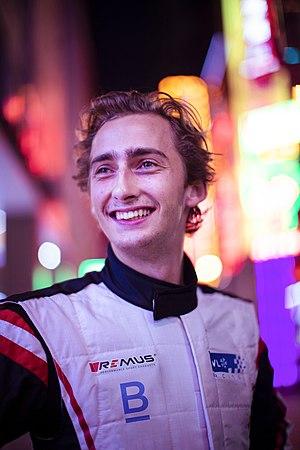
Ferdinand de Habsbourg-Lorraine, de son nom complet Ferdinand Zvonimir Maria Balthus Keith Michael Otto Antal Bahnam Leonhard Habsburg-Lothringen, est un pilote automobile autrichien né le 21 juin 1997 à Salzbourg, membre de la maison de Habsbourg-Lorraine.